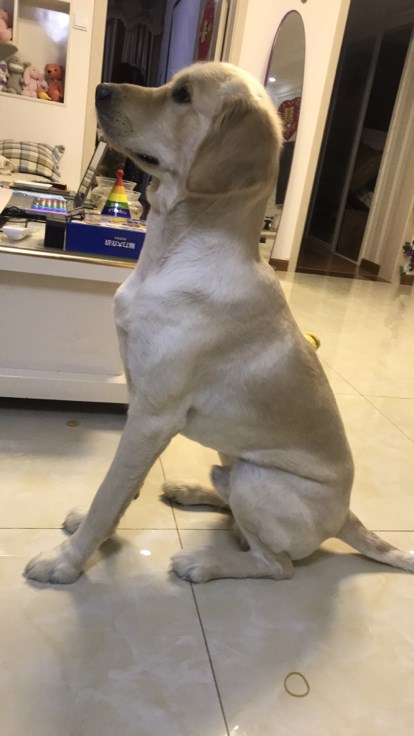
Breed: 5355-n000126-golden_retriever